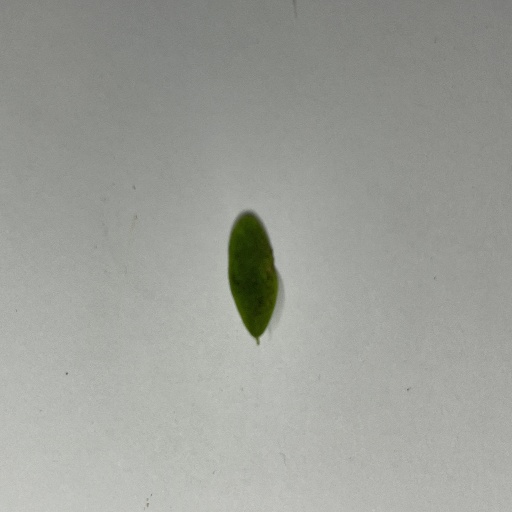
Species: Sojina
Leaf condition: Bacterial Spot